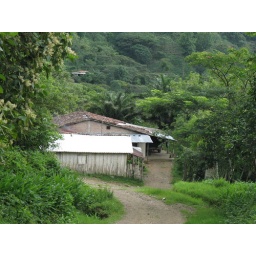
The road to Maximo and Natalia's farm house at Rio Negro. Photo by Jan Ekern.